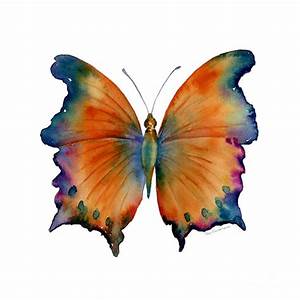
Label: farfalla